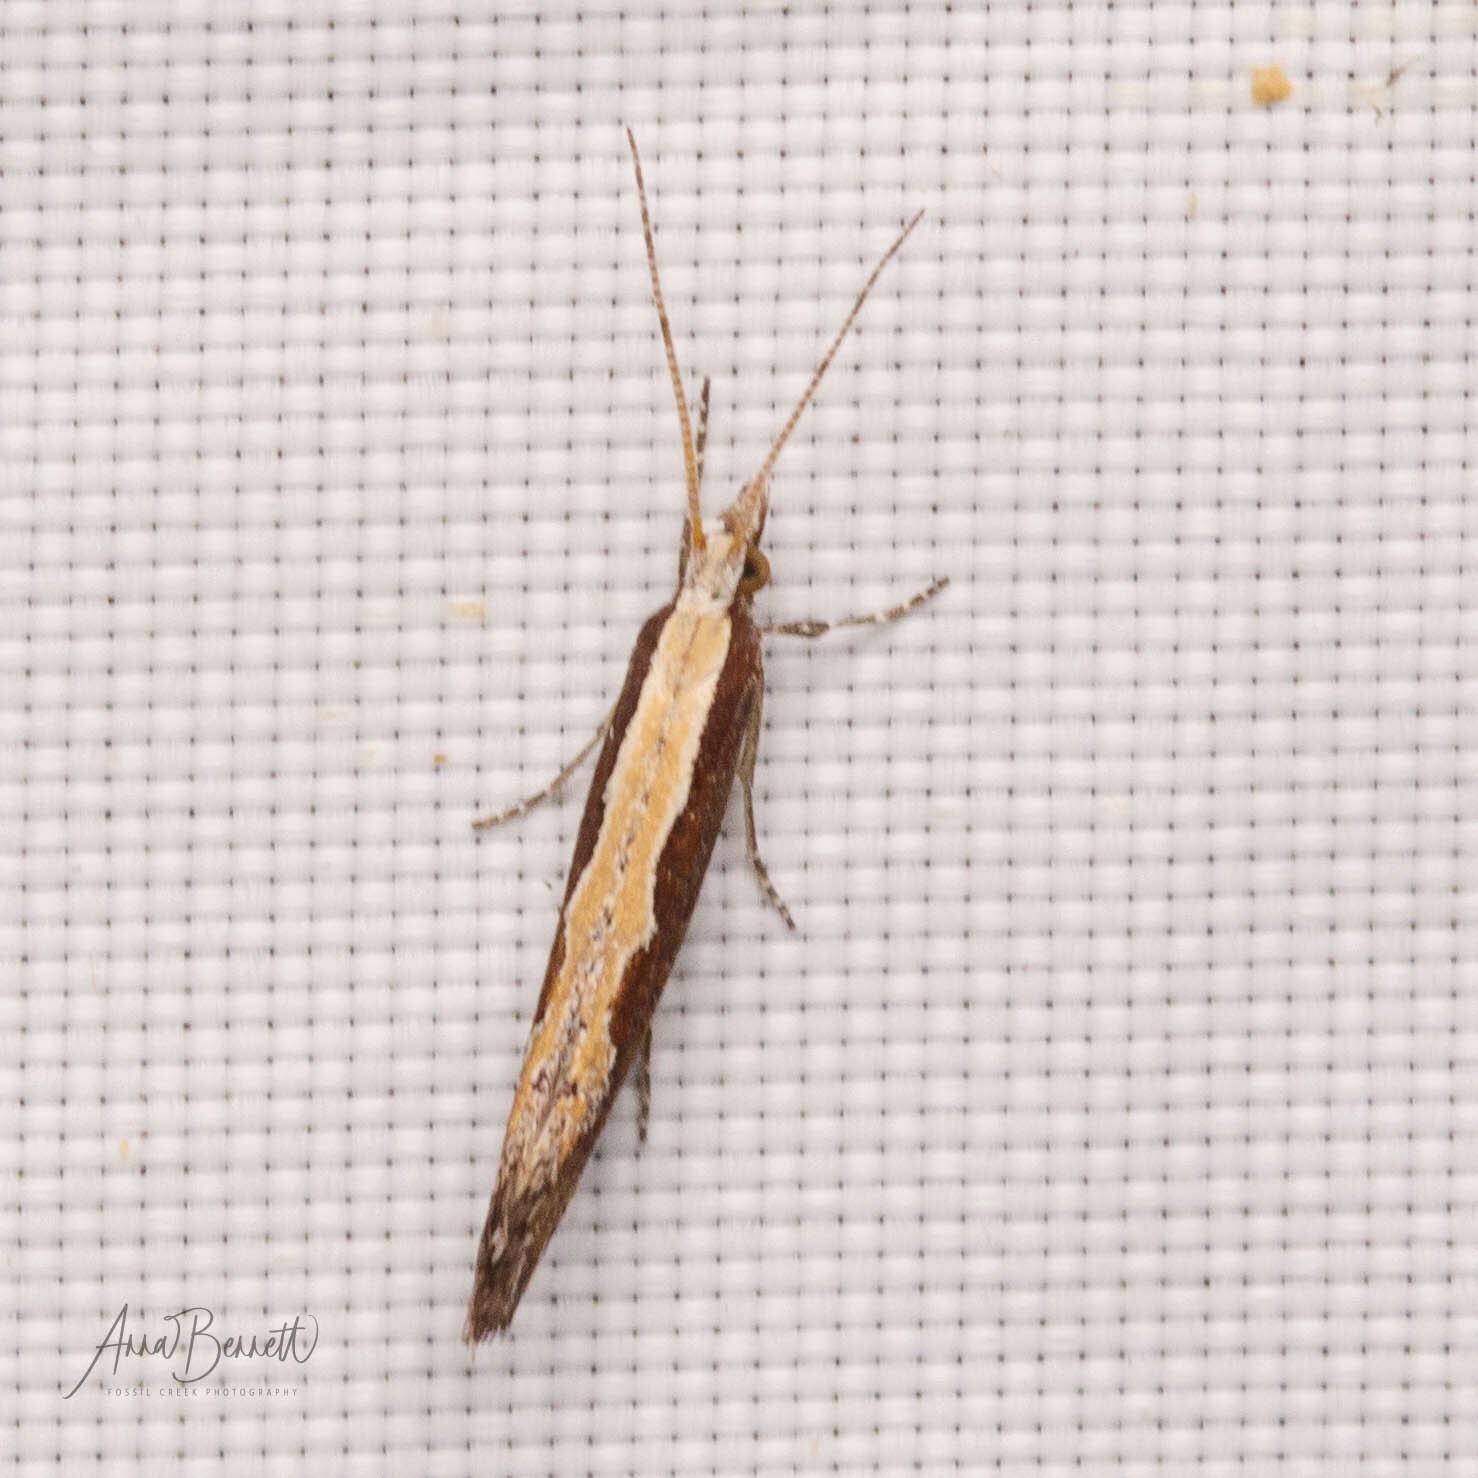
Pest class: diamondback_moth